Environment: real
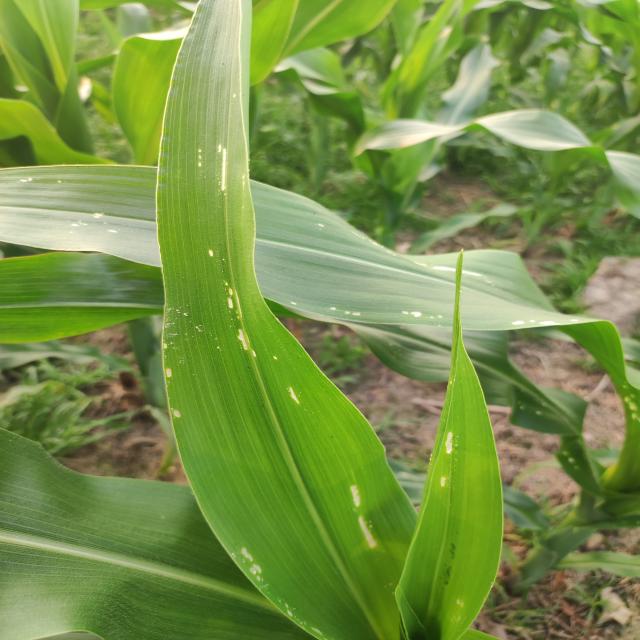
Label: fall_armyworm